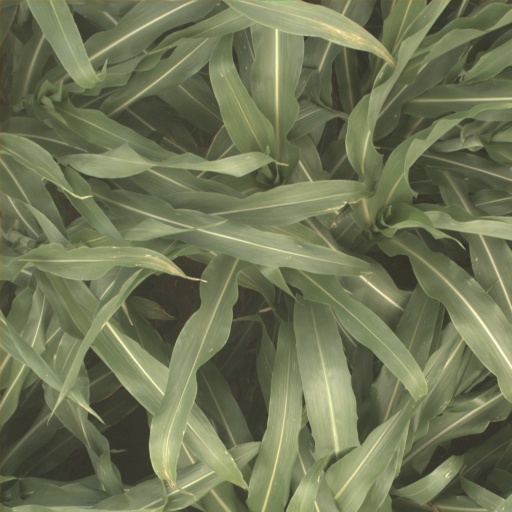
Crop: sorghum